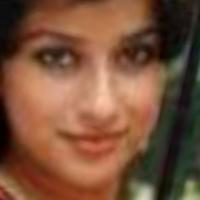
Age group: age 21-30